Zapatista Army of National Liberation

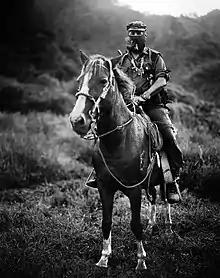
Subcomandante Marcos in 1996

On June 28, 2005, the Zapatistas presented the Sixth Declaration of the Lacandon Jungle declaring their principles and vision for Mexico and the world. This declaration reiterated the support for the indigenous peoples, who make up roughly one-third of the population of Chiapas, and extended the cause to include "all the exploited and dispossessed of Mexico". It also expressed the movement's sympathy to the international alter-globalization movement and supported leftists governments in Cuba, Bolivia, Ecuador, and elsewhere, with whom they felt there was common cause.